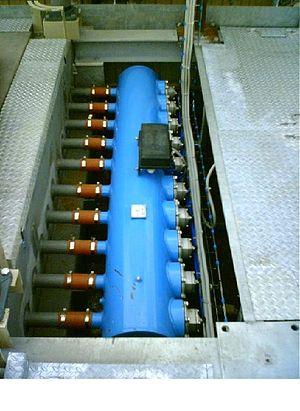
Photo d'un réservoir à air comprimé pour le décolmatage des manches d'un filtre.
Les filtres à manches sont des filtres employés dans la filtration industrielle. L'inventeur du filtre à manches est l'industriel allemand Wilhelm Beth. Ils font partie des techniques d’assainissement particulaire de l’air ambiant en milieu industriel. Ils sont l’un des moyens les plus performants de séparer les poussières transportées par une veine d’air, collectée dans un conduit.